Lanakila Baptist School

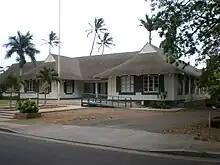
Oblique view of historic plantation building.

In 1967, under the leadership of Rev. Robert K. Knutson, Lanakila Baptist Church assumed non-profit corporation status with a board of trustees. The church began its ministry by starting a preschool on the Waipahu campus in August 1969. This ministry was discontinued after one year in favor of beginning a K-12 academic ministry. From 1970–1975, Lanakila Baptist School was "grown" into a full Primary and Secondary school, graduating its first Senior class of four in June 1975. Since that time, Lanakila has graduated hundreds of students who have gone on to military service, colleges, technical schools, and a variety of other careers.